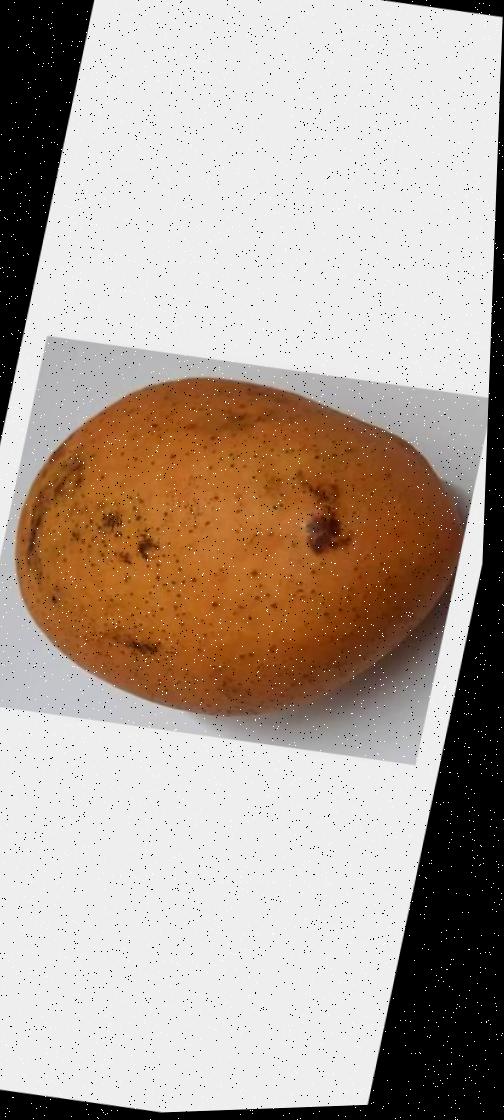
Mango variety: Ashshina Classic